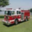
Label: truck